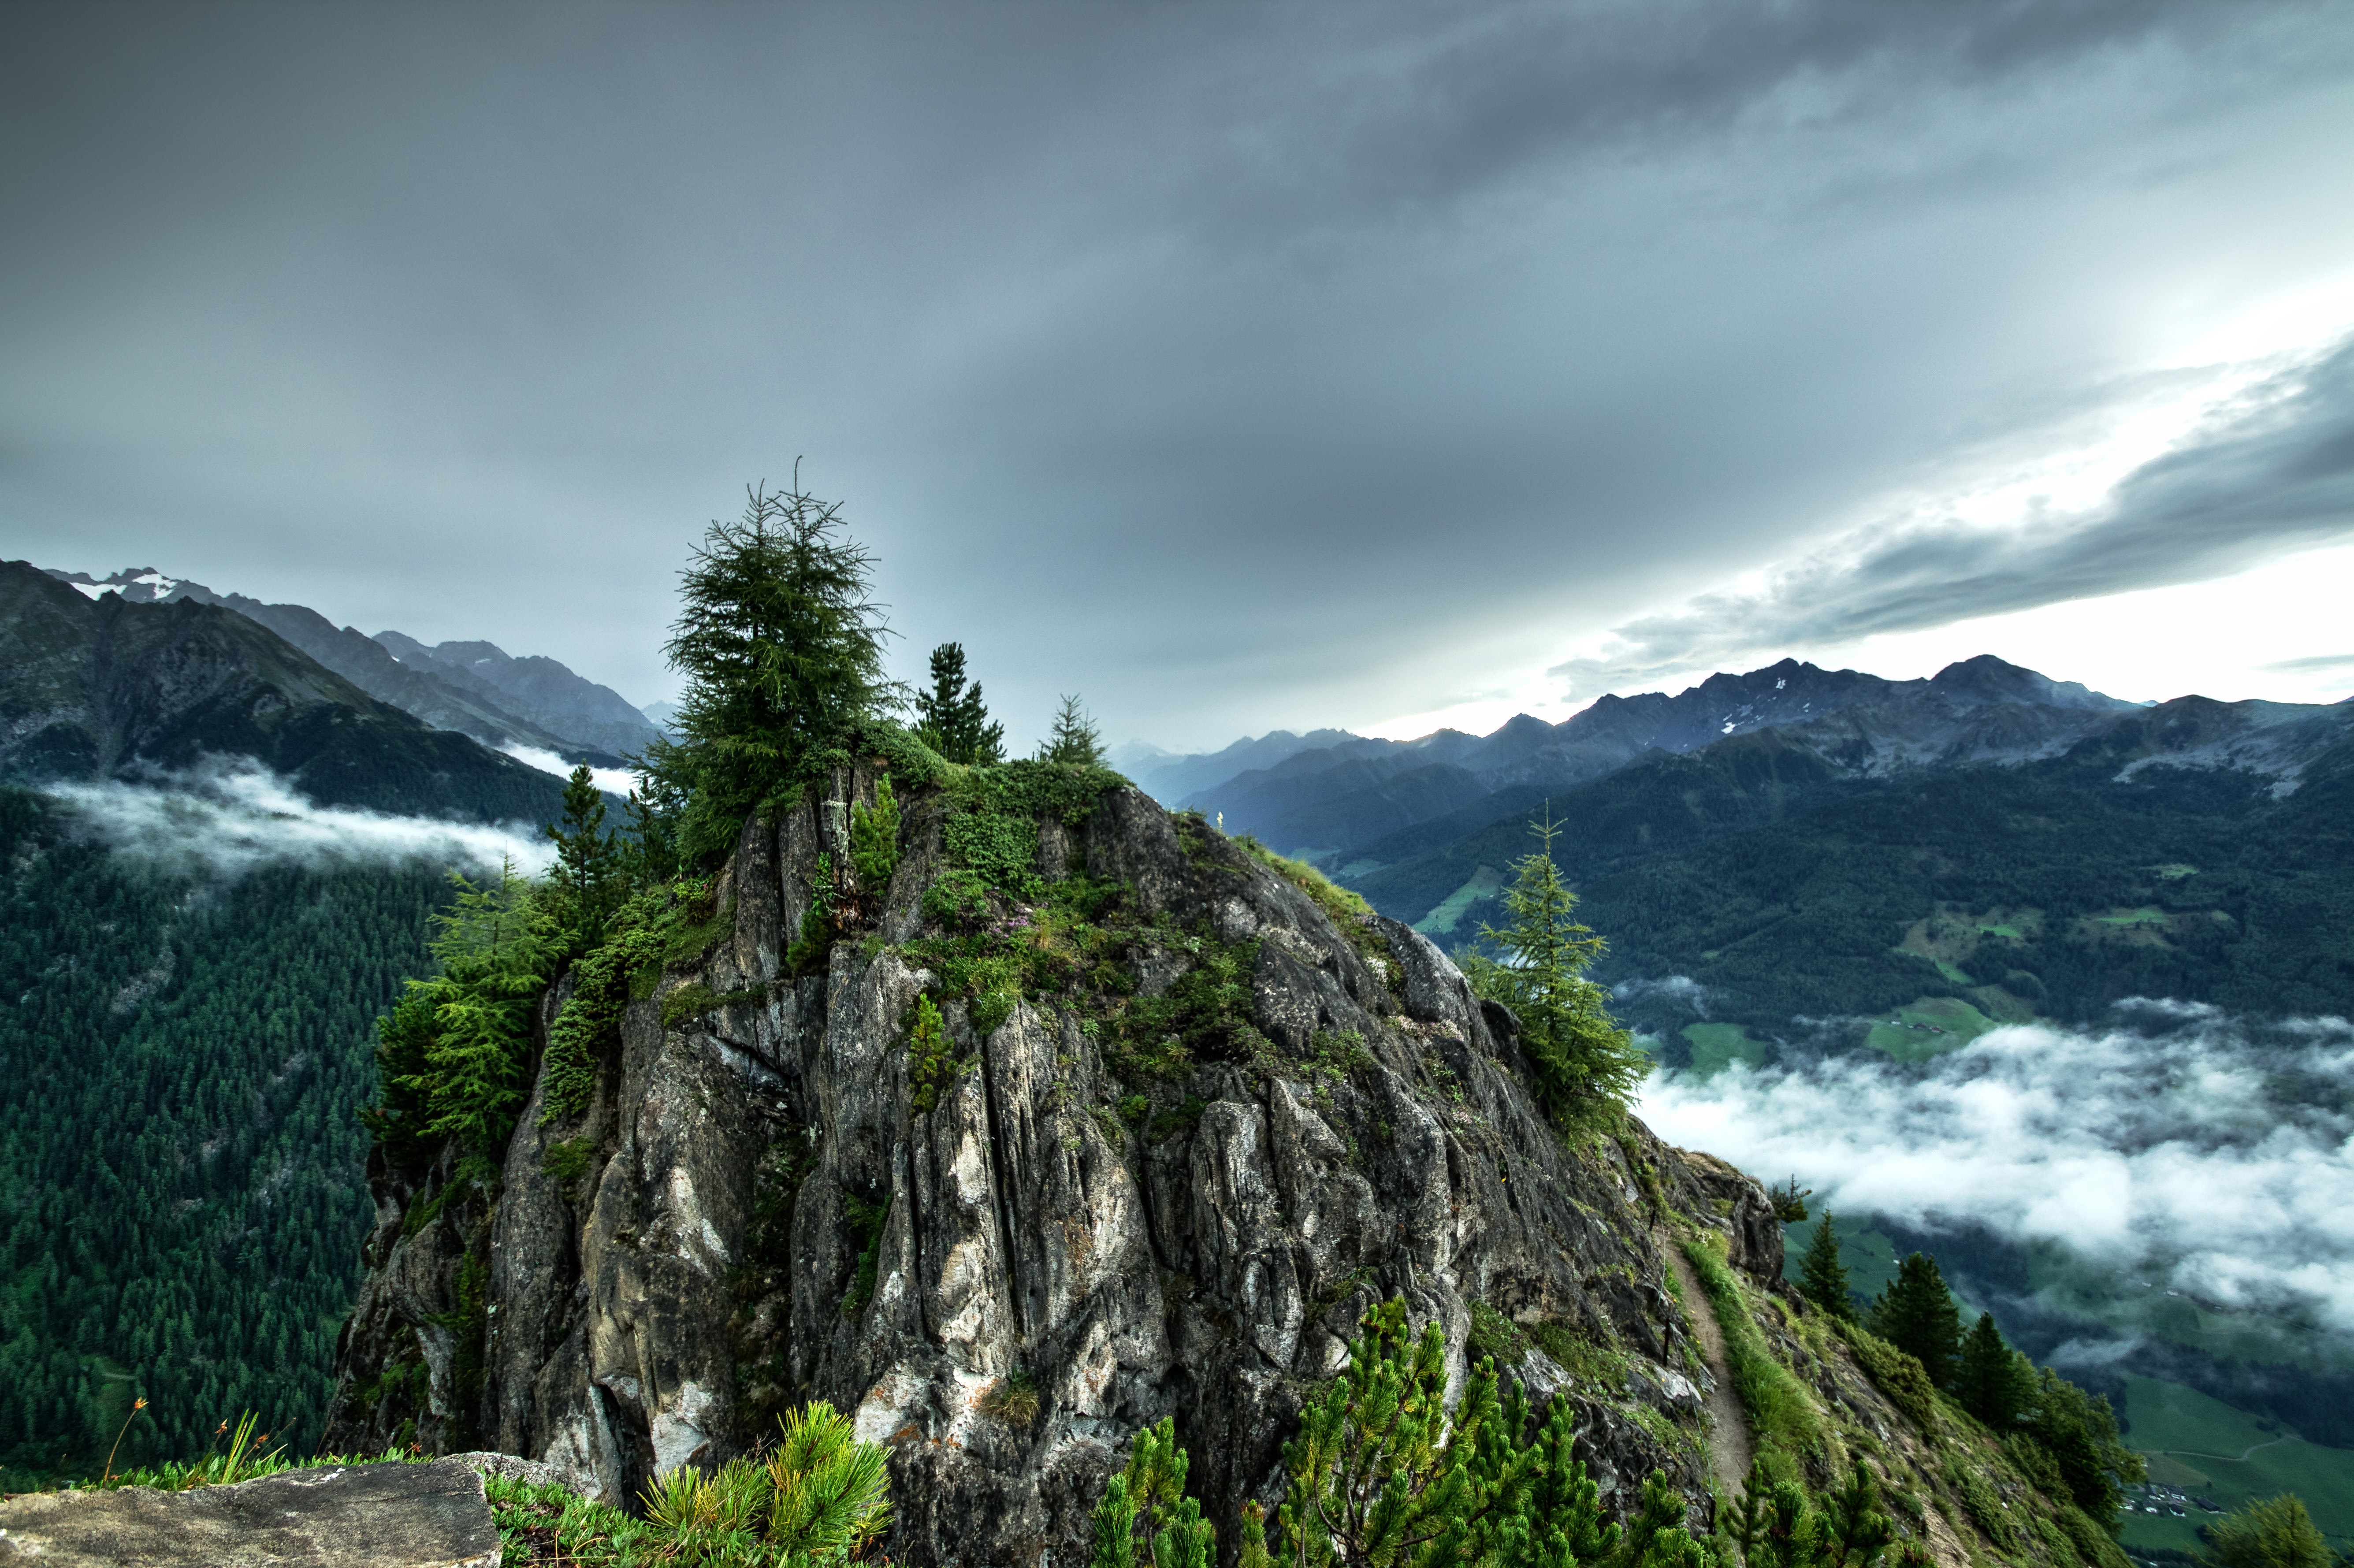
mountainous landforms, mountain, nature, highland, hill station, natural landscape, mountain range, sky, tree, vegetation, green, wilderness, ridge, cloud, atmospheric phenomenon, alps, hill, valley, mount scenery, woody plant, landscape, massif, plant, national park, terrain, fell, forest, rock, summit, fjord, world, pine family, mountain pass, tropical and subtropical coniferous forests, meteorological phenomenon, road, tourism